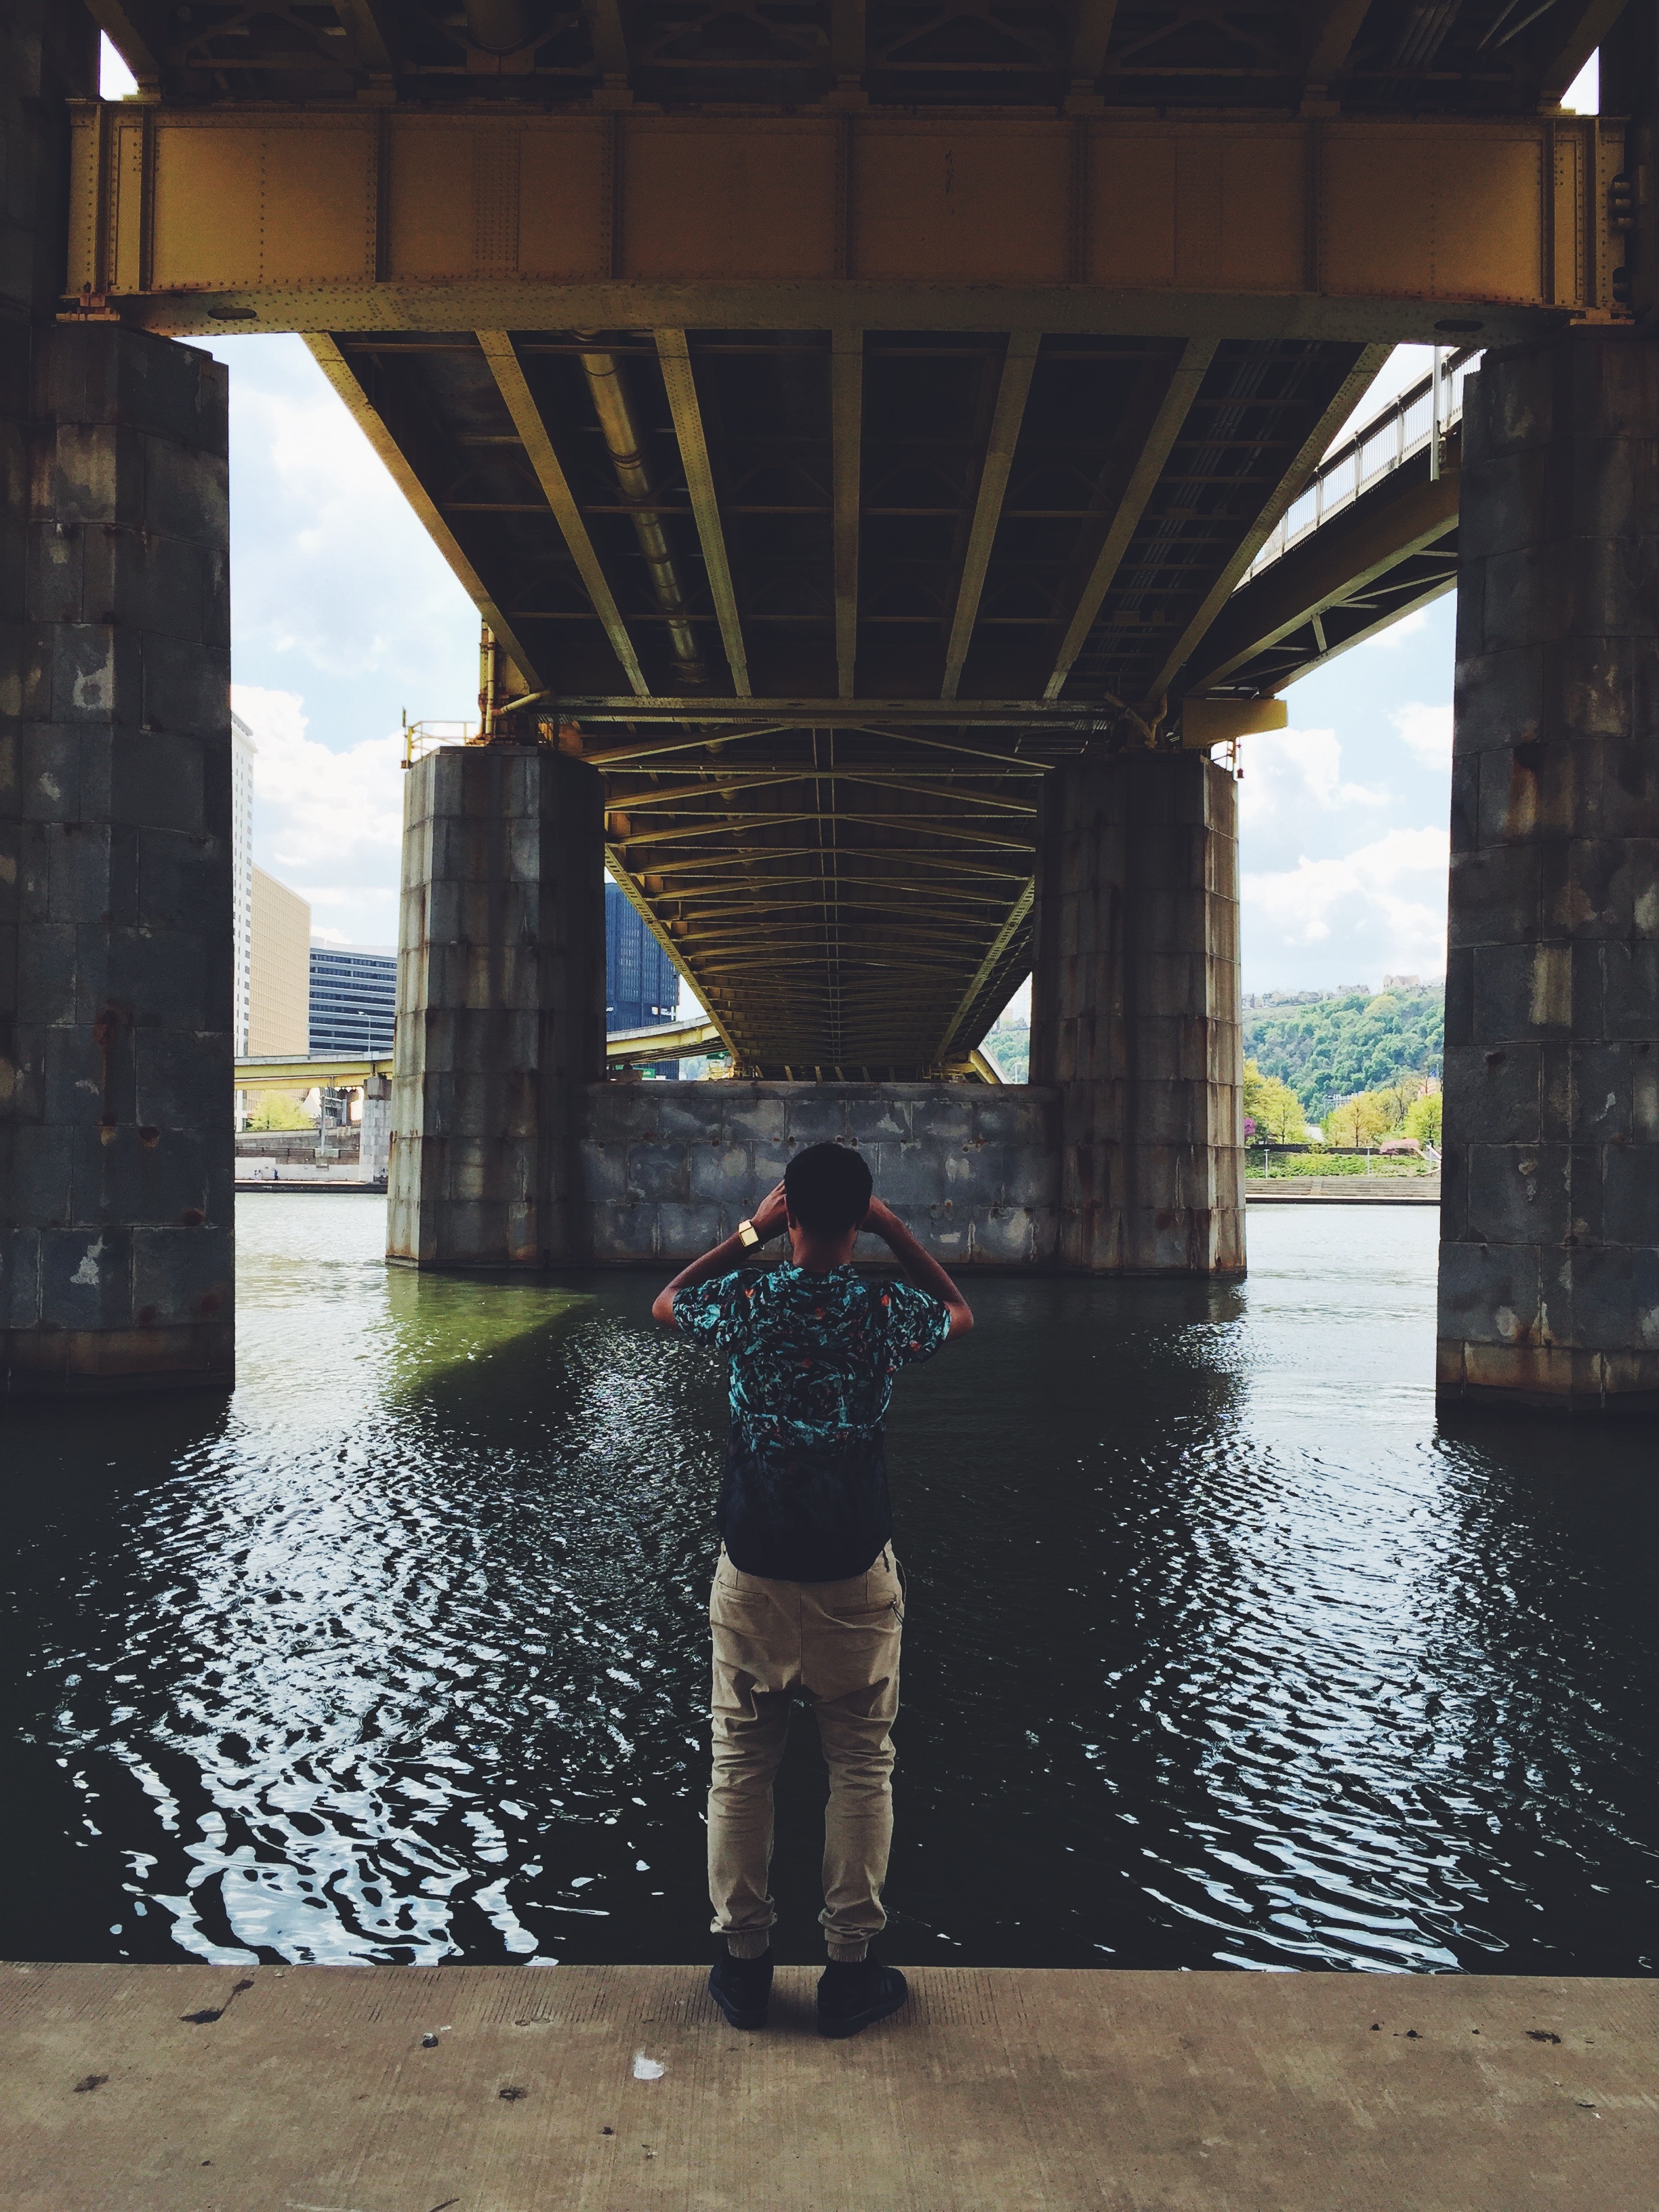
water, bridge, reflection, waterway, photograph, image